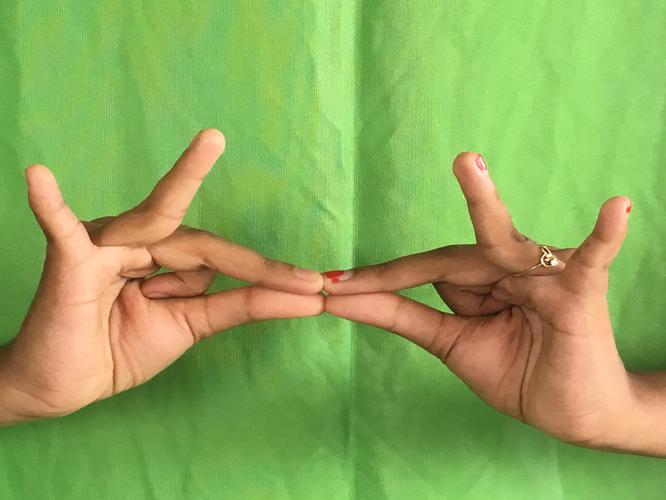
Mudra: Sakata
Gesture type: double_hand